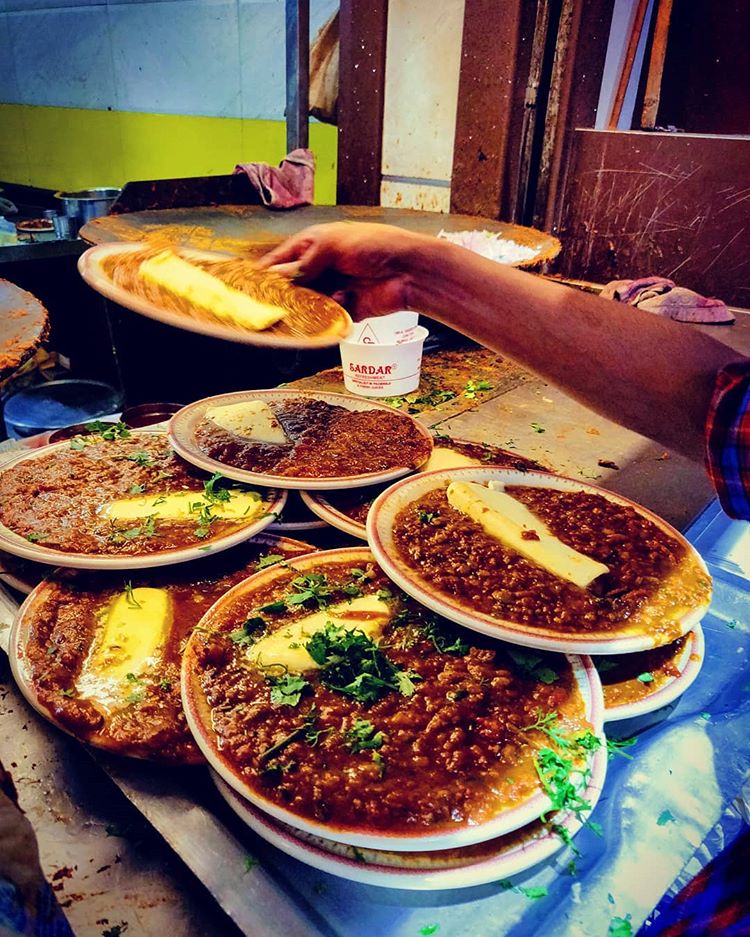
Dish: pav_bhaji